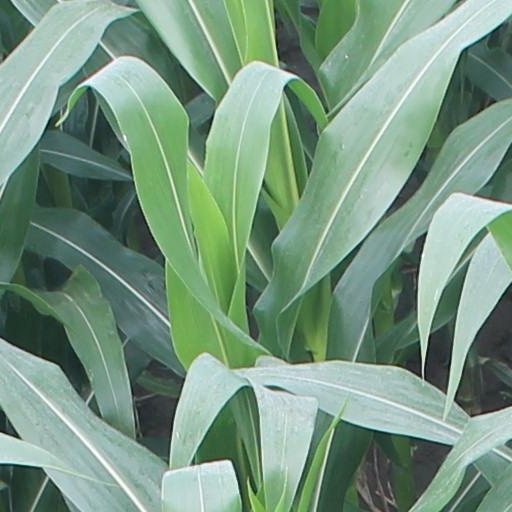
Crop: maize; corn